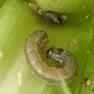
Crop: Maize
Condition: spodoptera-frugiperda-p